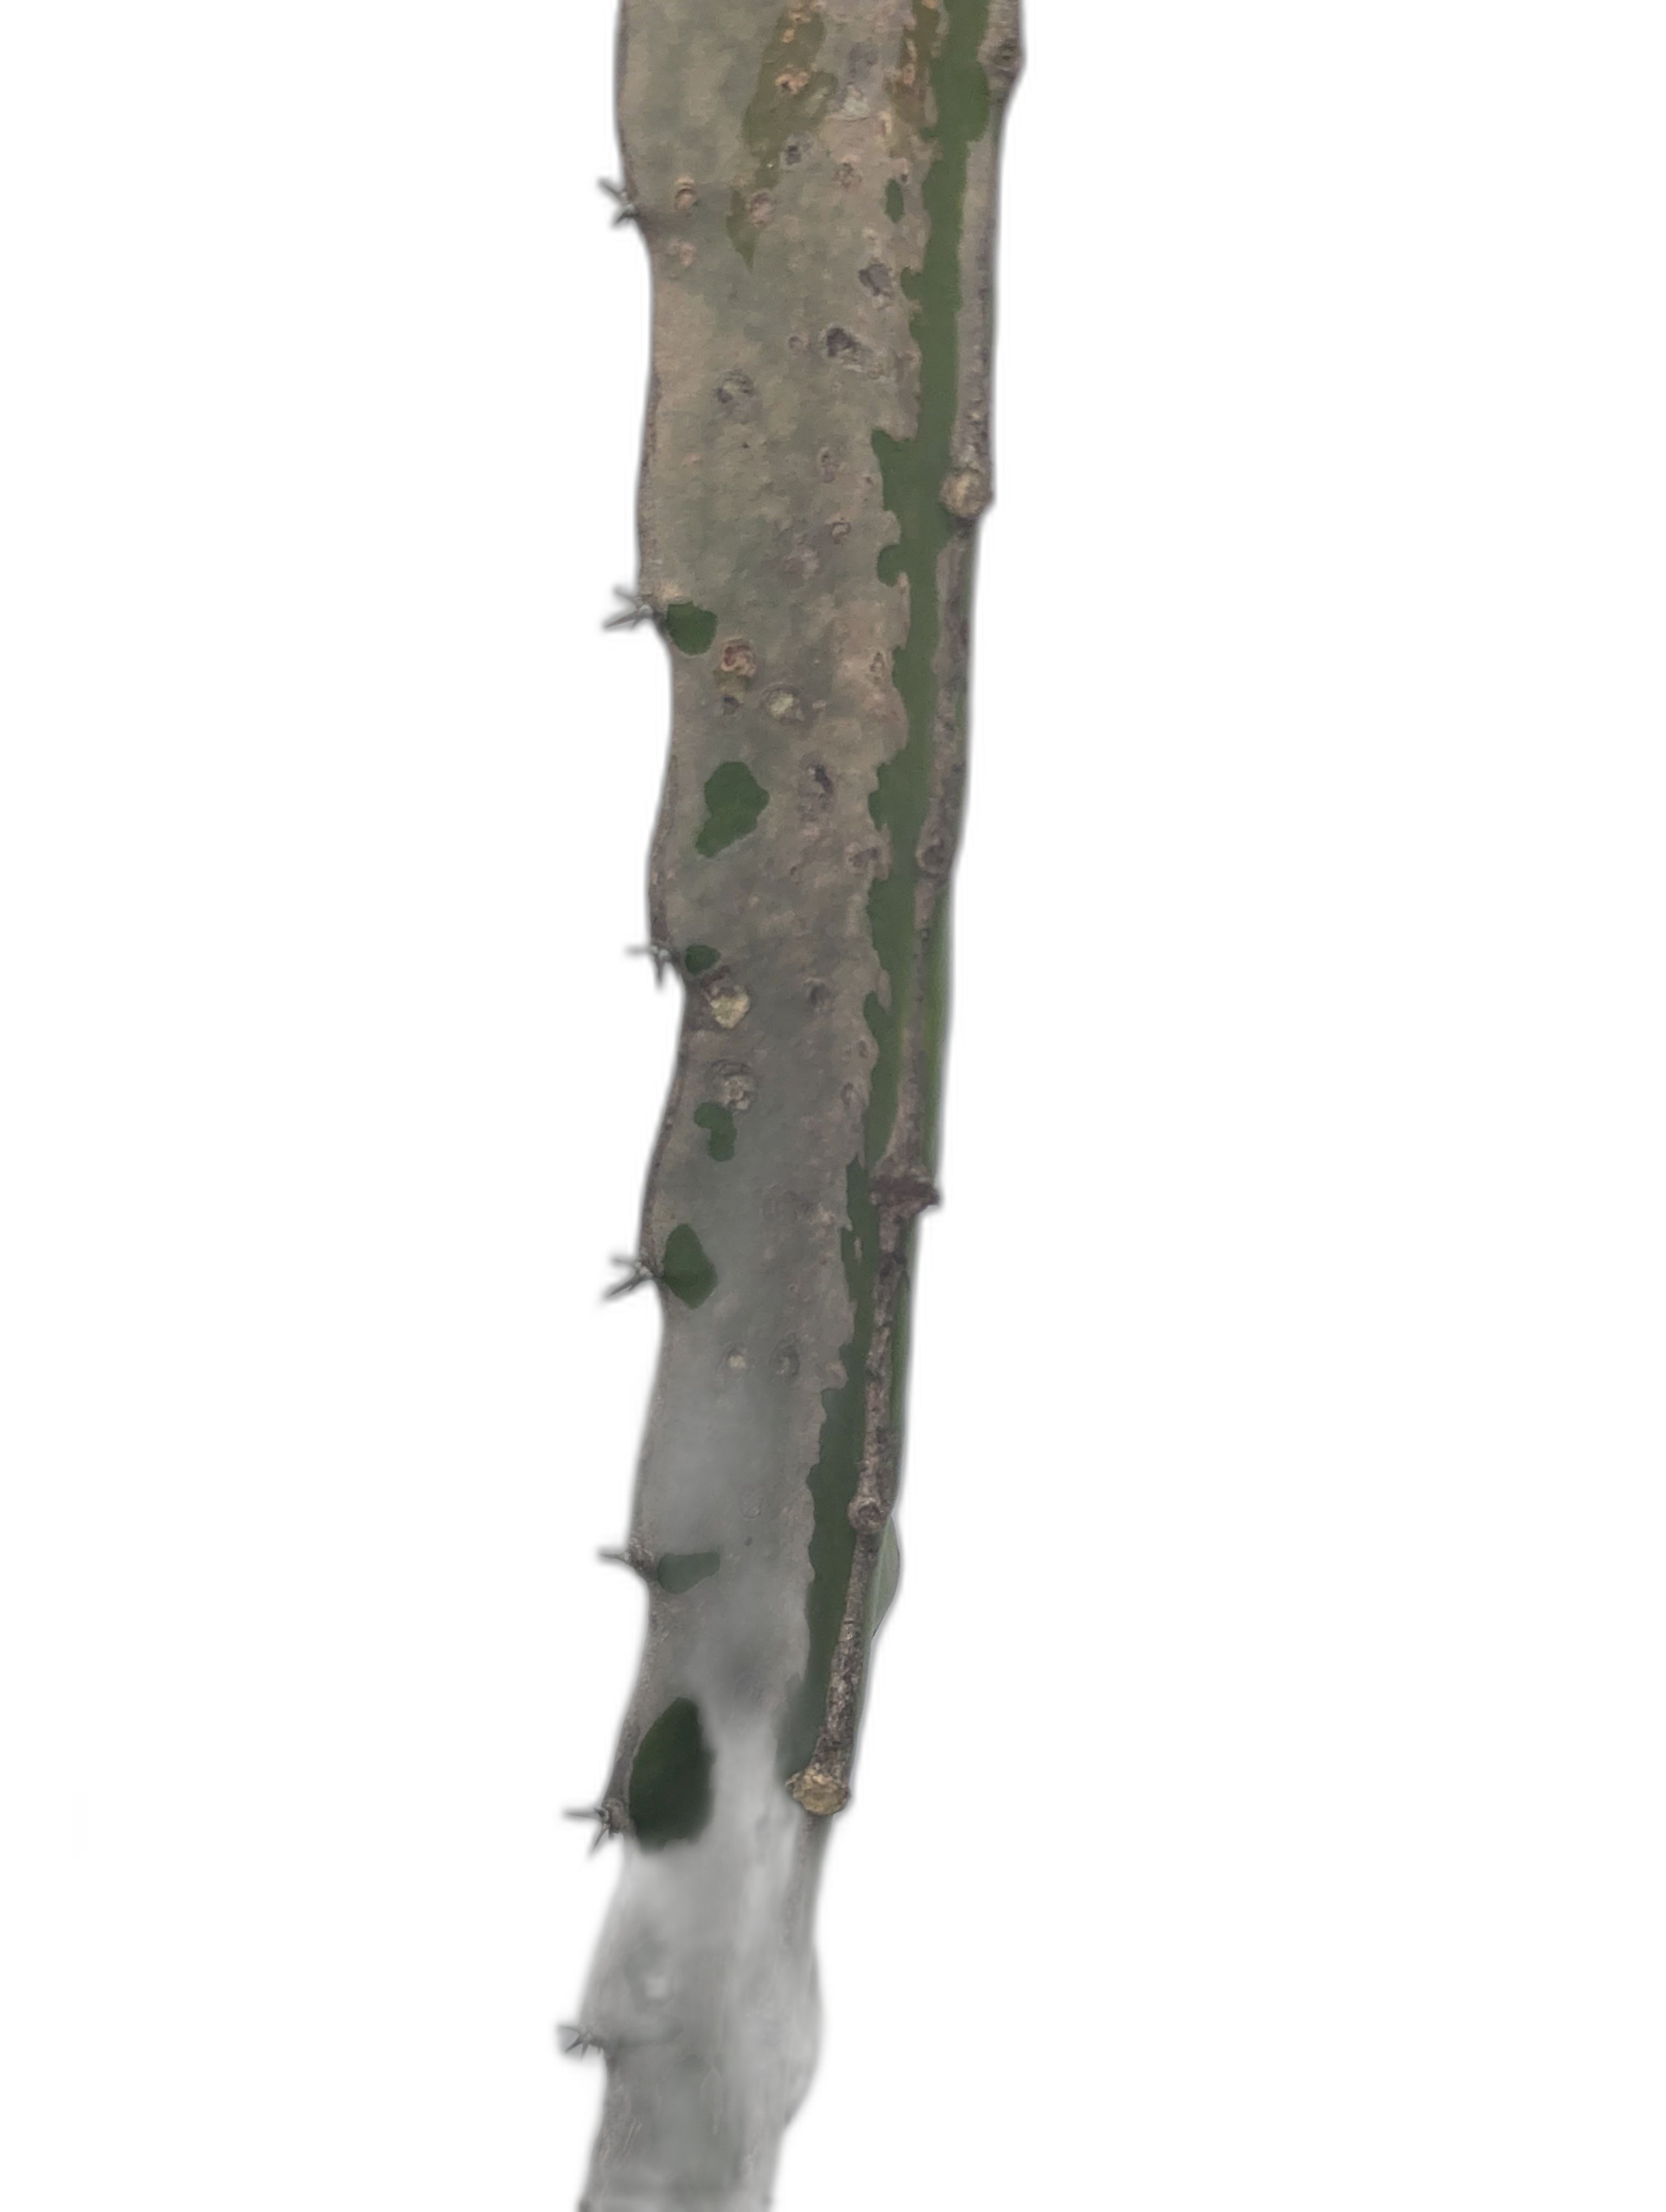
Label: Bad leaf